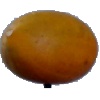
Label: Cucumber Ripe 2